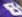
Number: 8